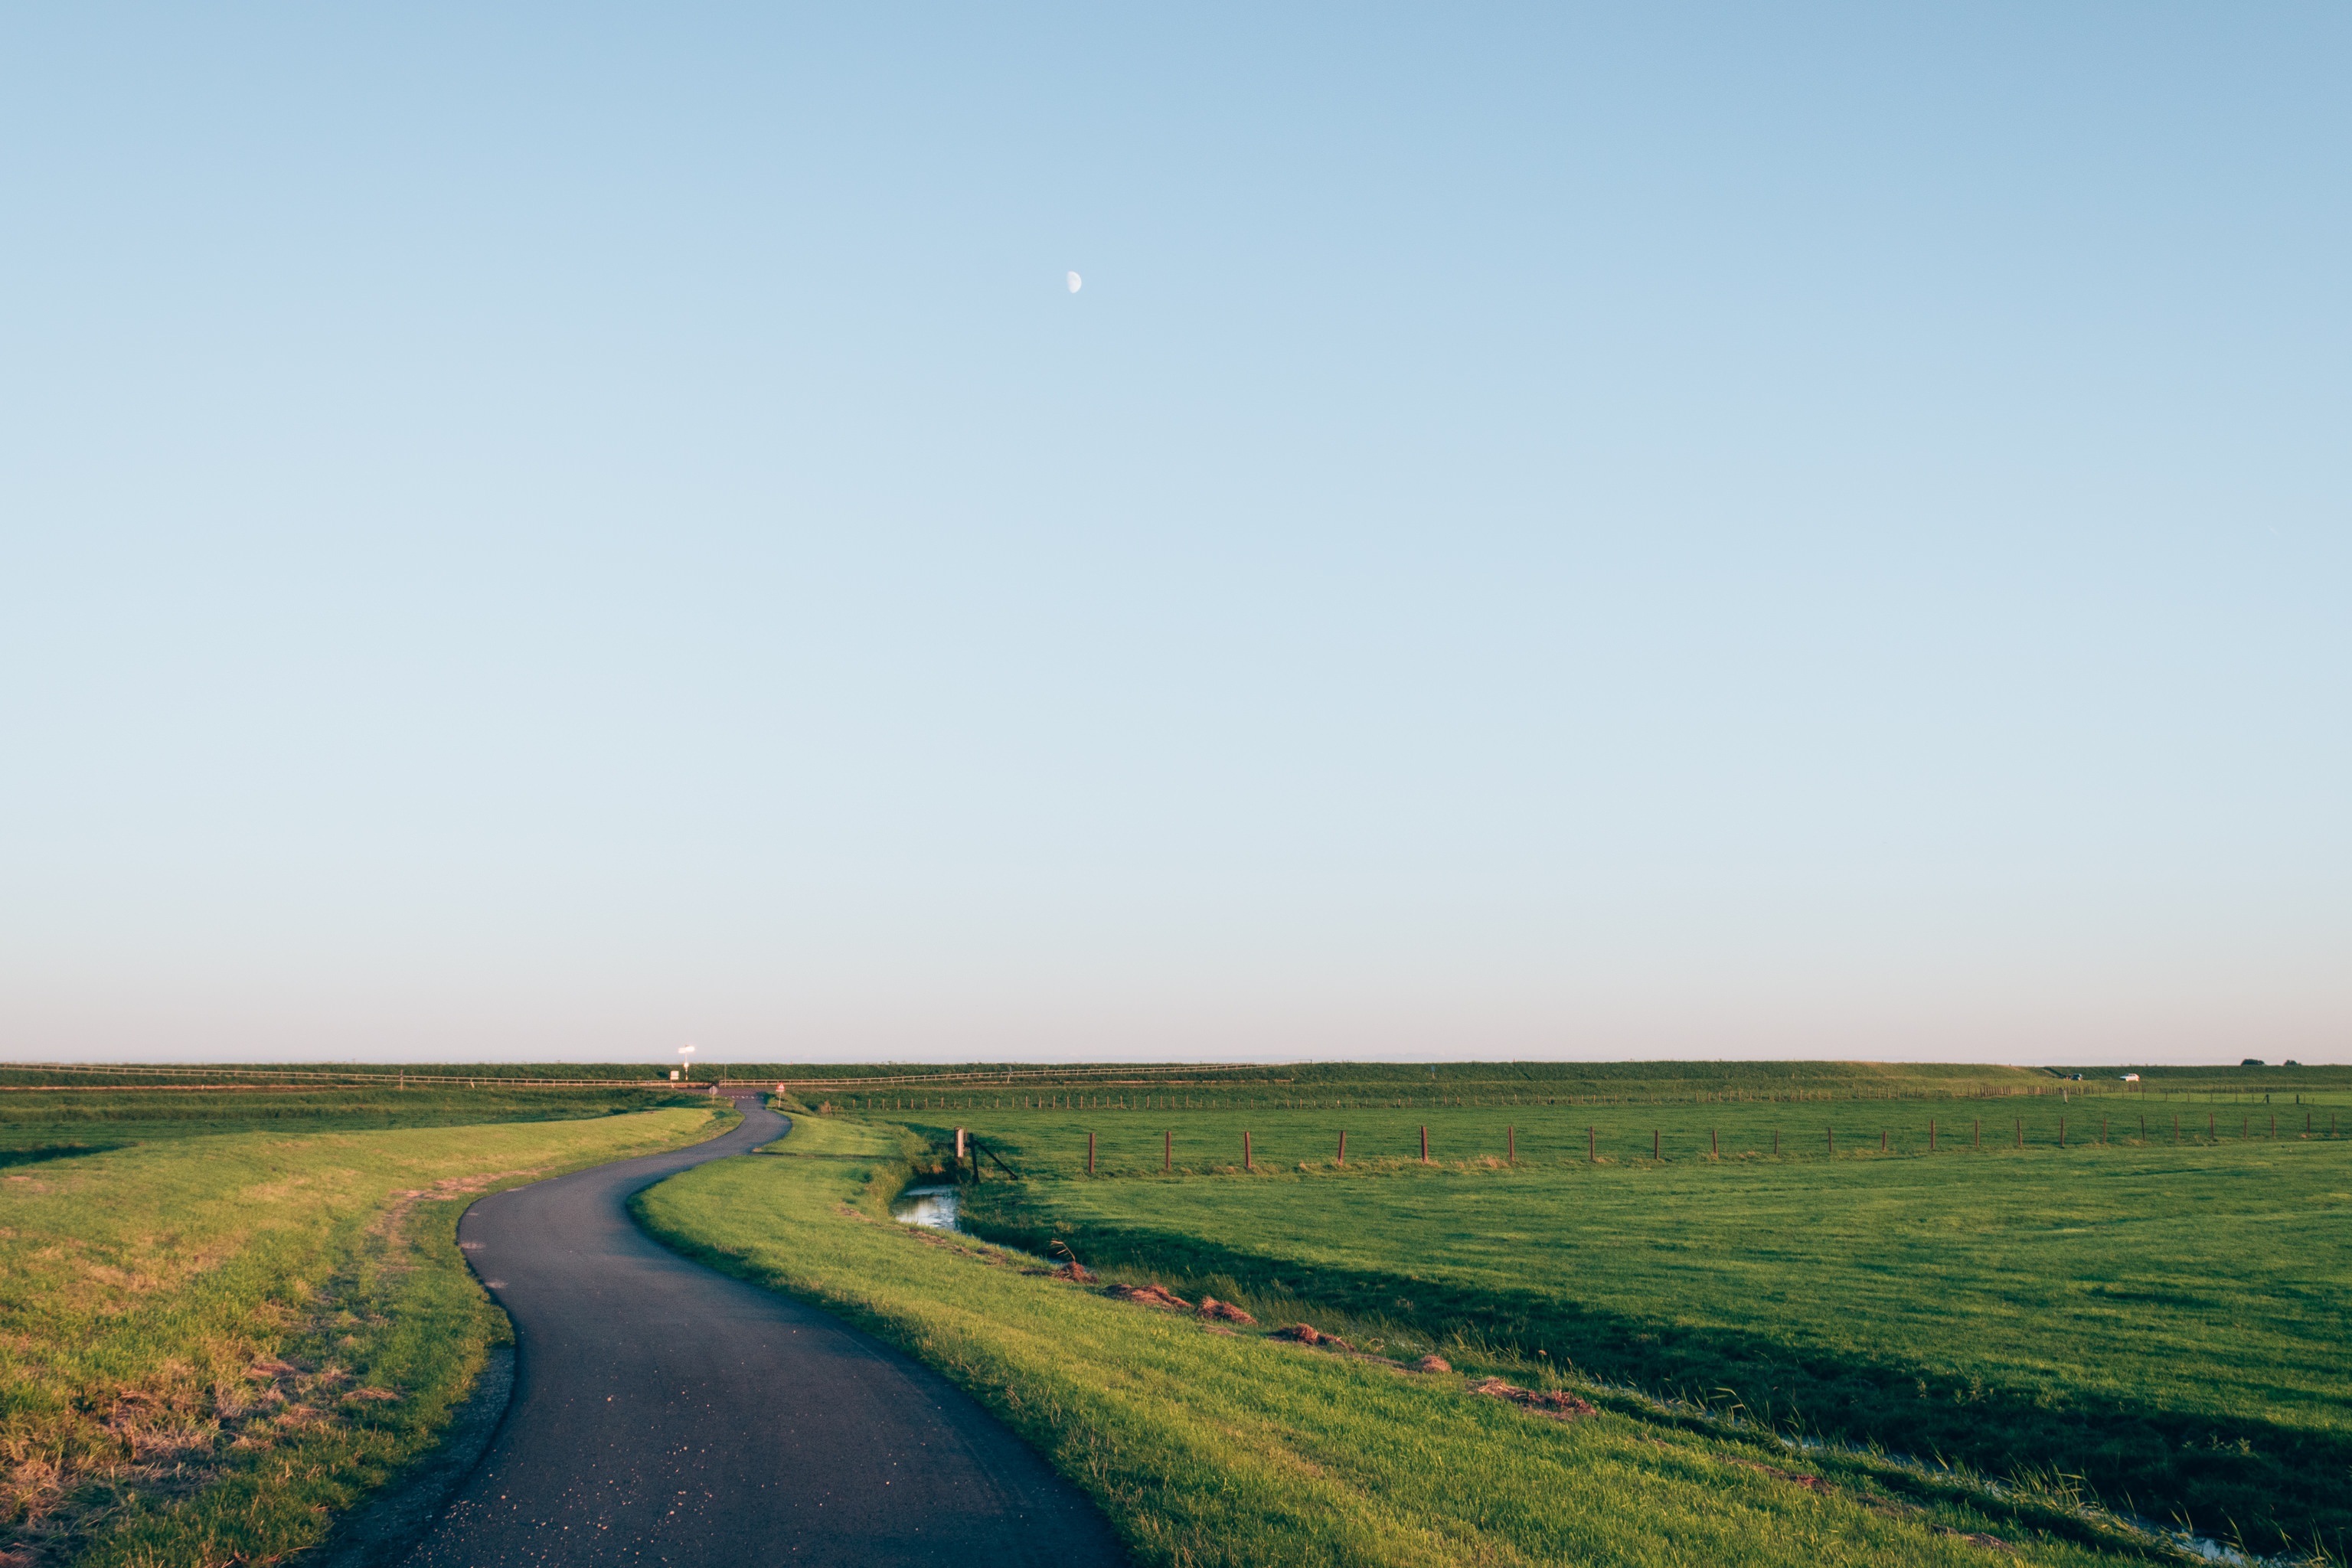
landscape, coast, grass, horizon, marsh, cloud, sky, road, field, farm, meadow, prairie, countryside, morning, hill, highway, wind, rural, pasture, agriculture, plain, farmland, outdoors, polder, grassland, wetland, plateau, habitat, ecosystem, steppe, rural area, natural environment, atmospheric phenomenon, grass family, atmosphere of earth, cropland